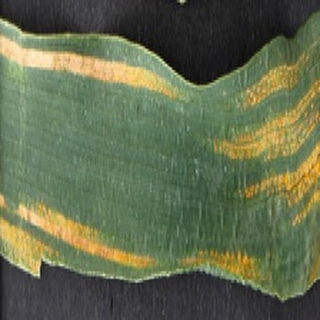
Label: wheat_yellow_rust